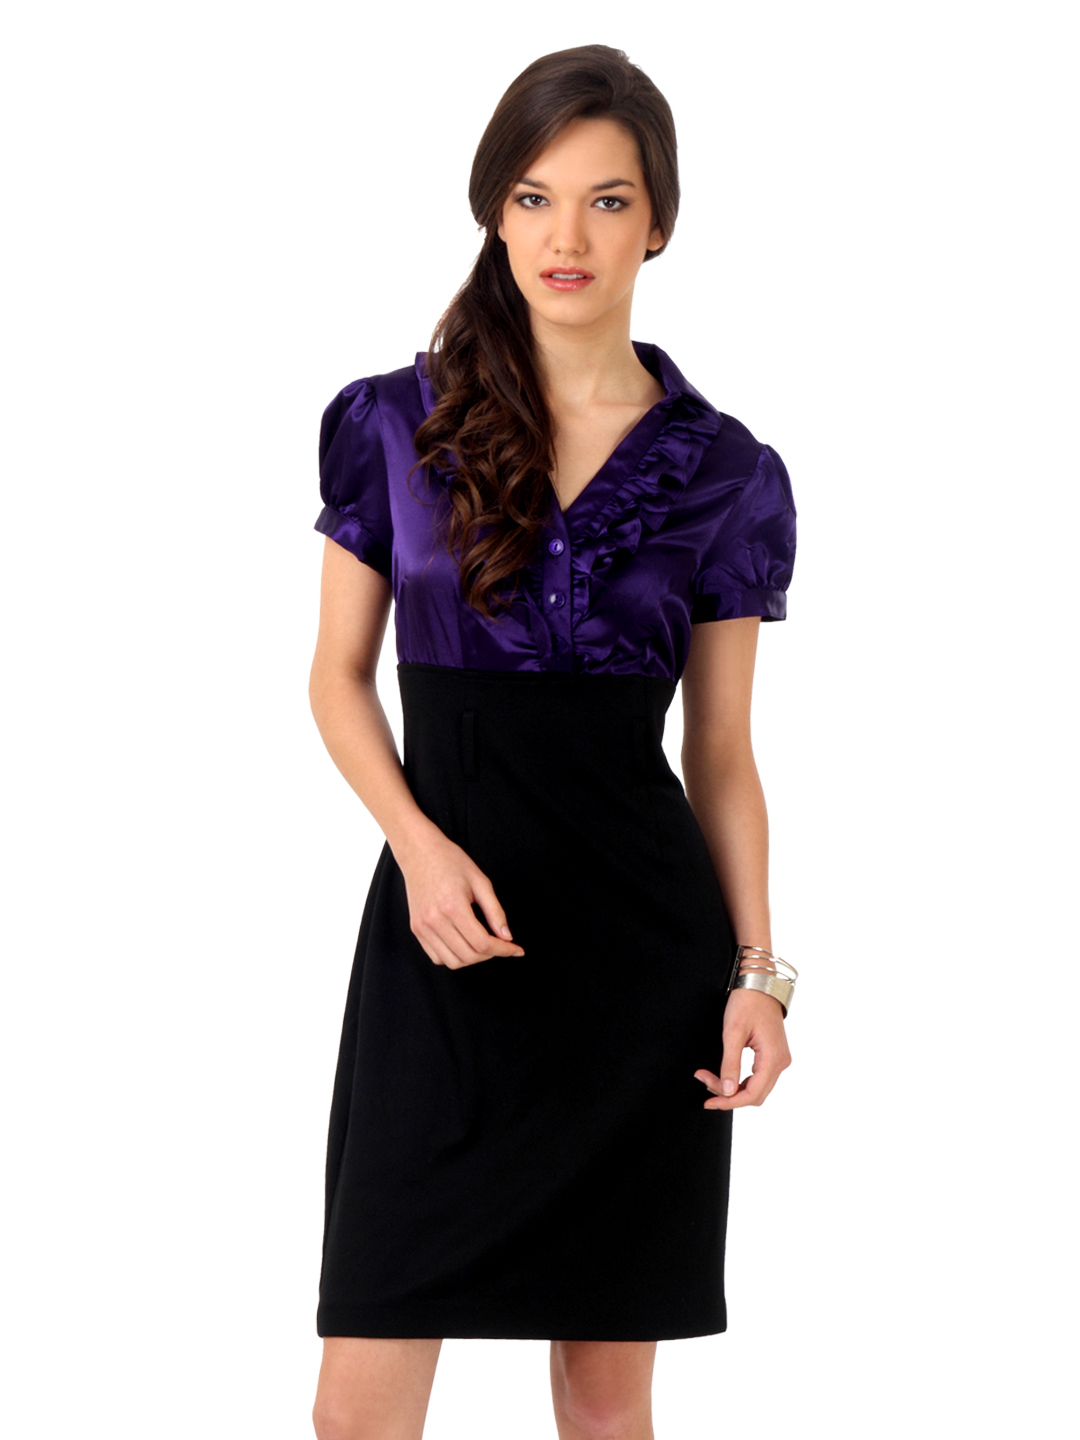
Avirate Black & Purple Dress
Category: Apparel / Dress / Dresses
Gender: Women
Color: Black
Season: Fall 2012
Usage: Casual